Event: Nepal Earthquake
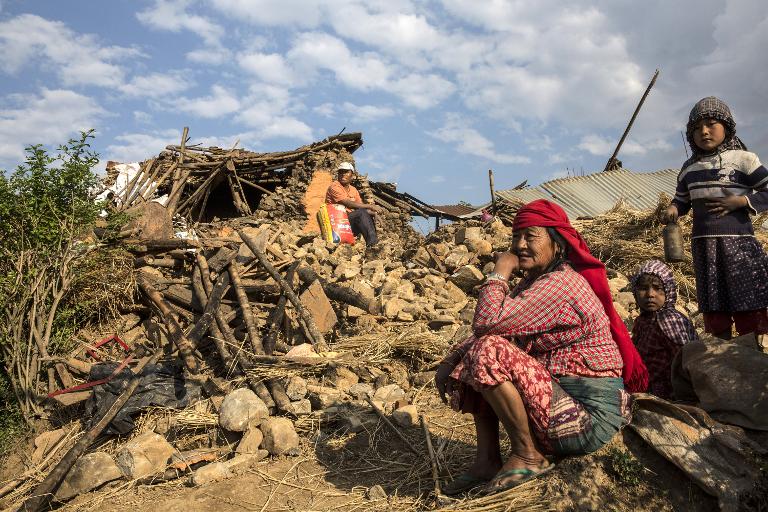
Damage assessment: damage